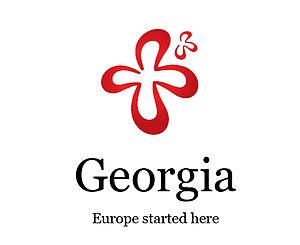
Le tourisme est une composante importante de l'économie de la Géorgie : elle a apporté une contribution au produit intérieur brut du pays de 6,7% en 2015, de 7,1% en 2016, de 6,9% en 2017 et de 7,6% en 2018.